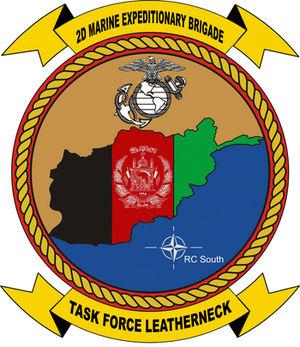
La 2ᵉ brigade expéditionnaire des Marines. Elle se présente comme une force de réponse aux crises "de taille moyenne" dans les zones d'opérations du commandement européen et du sud. Elle est capable de "fonctionner indépendamment, en tant que composante de service ou de diriger une force opérationnelle interarmées". Autonome et interopérable, la 2e Marine Expeditionary Brigade possède un mélange de commandement et de contrôle, de puissance de combat et de logistique spécialisée. Fonctionnant au sein du Marine Corps et avec le soutien de la marine américaine et d'autres services, elle peut fournir une réponse opérationnelle adaptée.